Juan Cuadrado

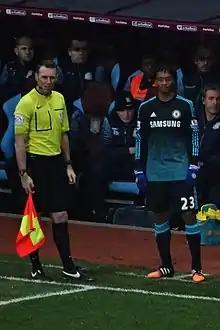
Cuadrado awaiting his debut for Chelsea at Villa Park on 7 February 2015

On 2 February 2015, Premier League club Chelsea announced the signing of Cuadrado from Fiorentina on a four-and-a-half-year deal, for a reported initial fee of £23.3 million, which could potentially rise to £26.8 million; Mohamed Salah went the other way on loan. While in Fiorentina's financial filing of year 2014, in the management report, Fiorentina declared the fee was €30 million. Upon signing, Cuadrado said, "I am very happy and thankful for this opportunity I've been given. This is a great club and honestly it is like a dream to join the Chelsea family and to know that the manager (José Mourinho) believes in me. I'm happy." His Fiorentina manager, Vincenzo Montella, stated, "It was a sale that had to be done. Cuadrado is a player that has always arrived with a smile and given everything to Fiorentina – I'm happy for him because he is going to a big club." Mourinho commented that he was not in a "rush" for Cuadrado to fully showcase his abilities within a short time, as stated in an interview: "He needs time to adapt to the Premier League. I know Italy and I know the difference between Italy and England; his formation, his development, his experience – everything was in Italy."